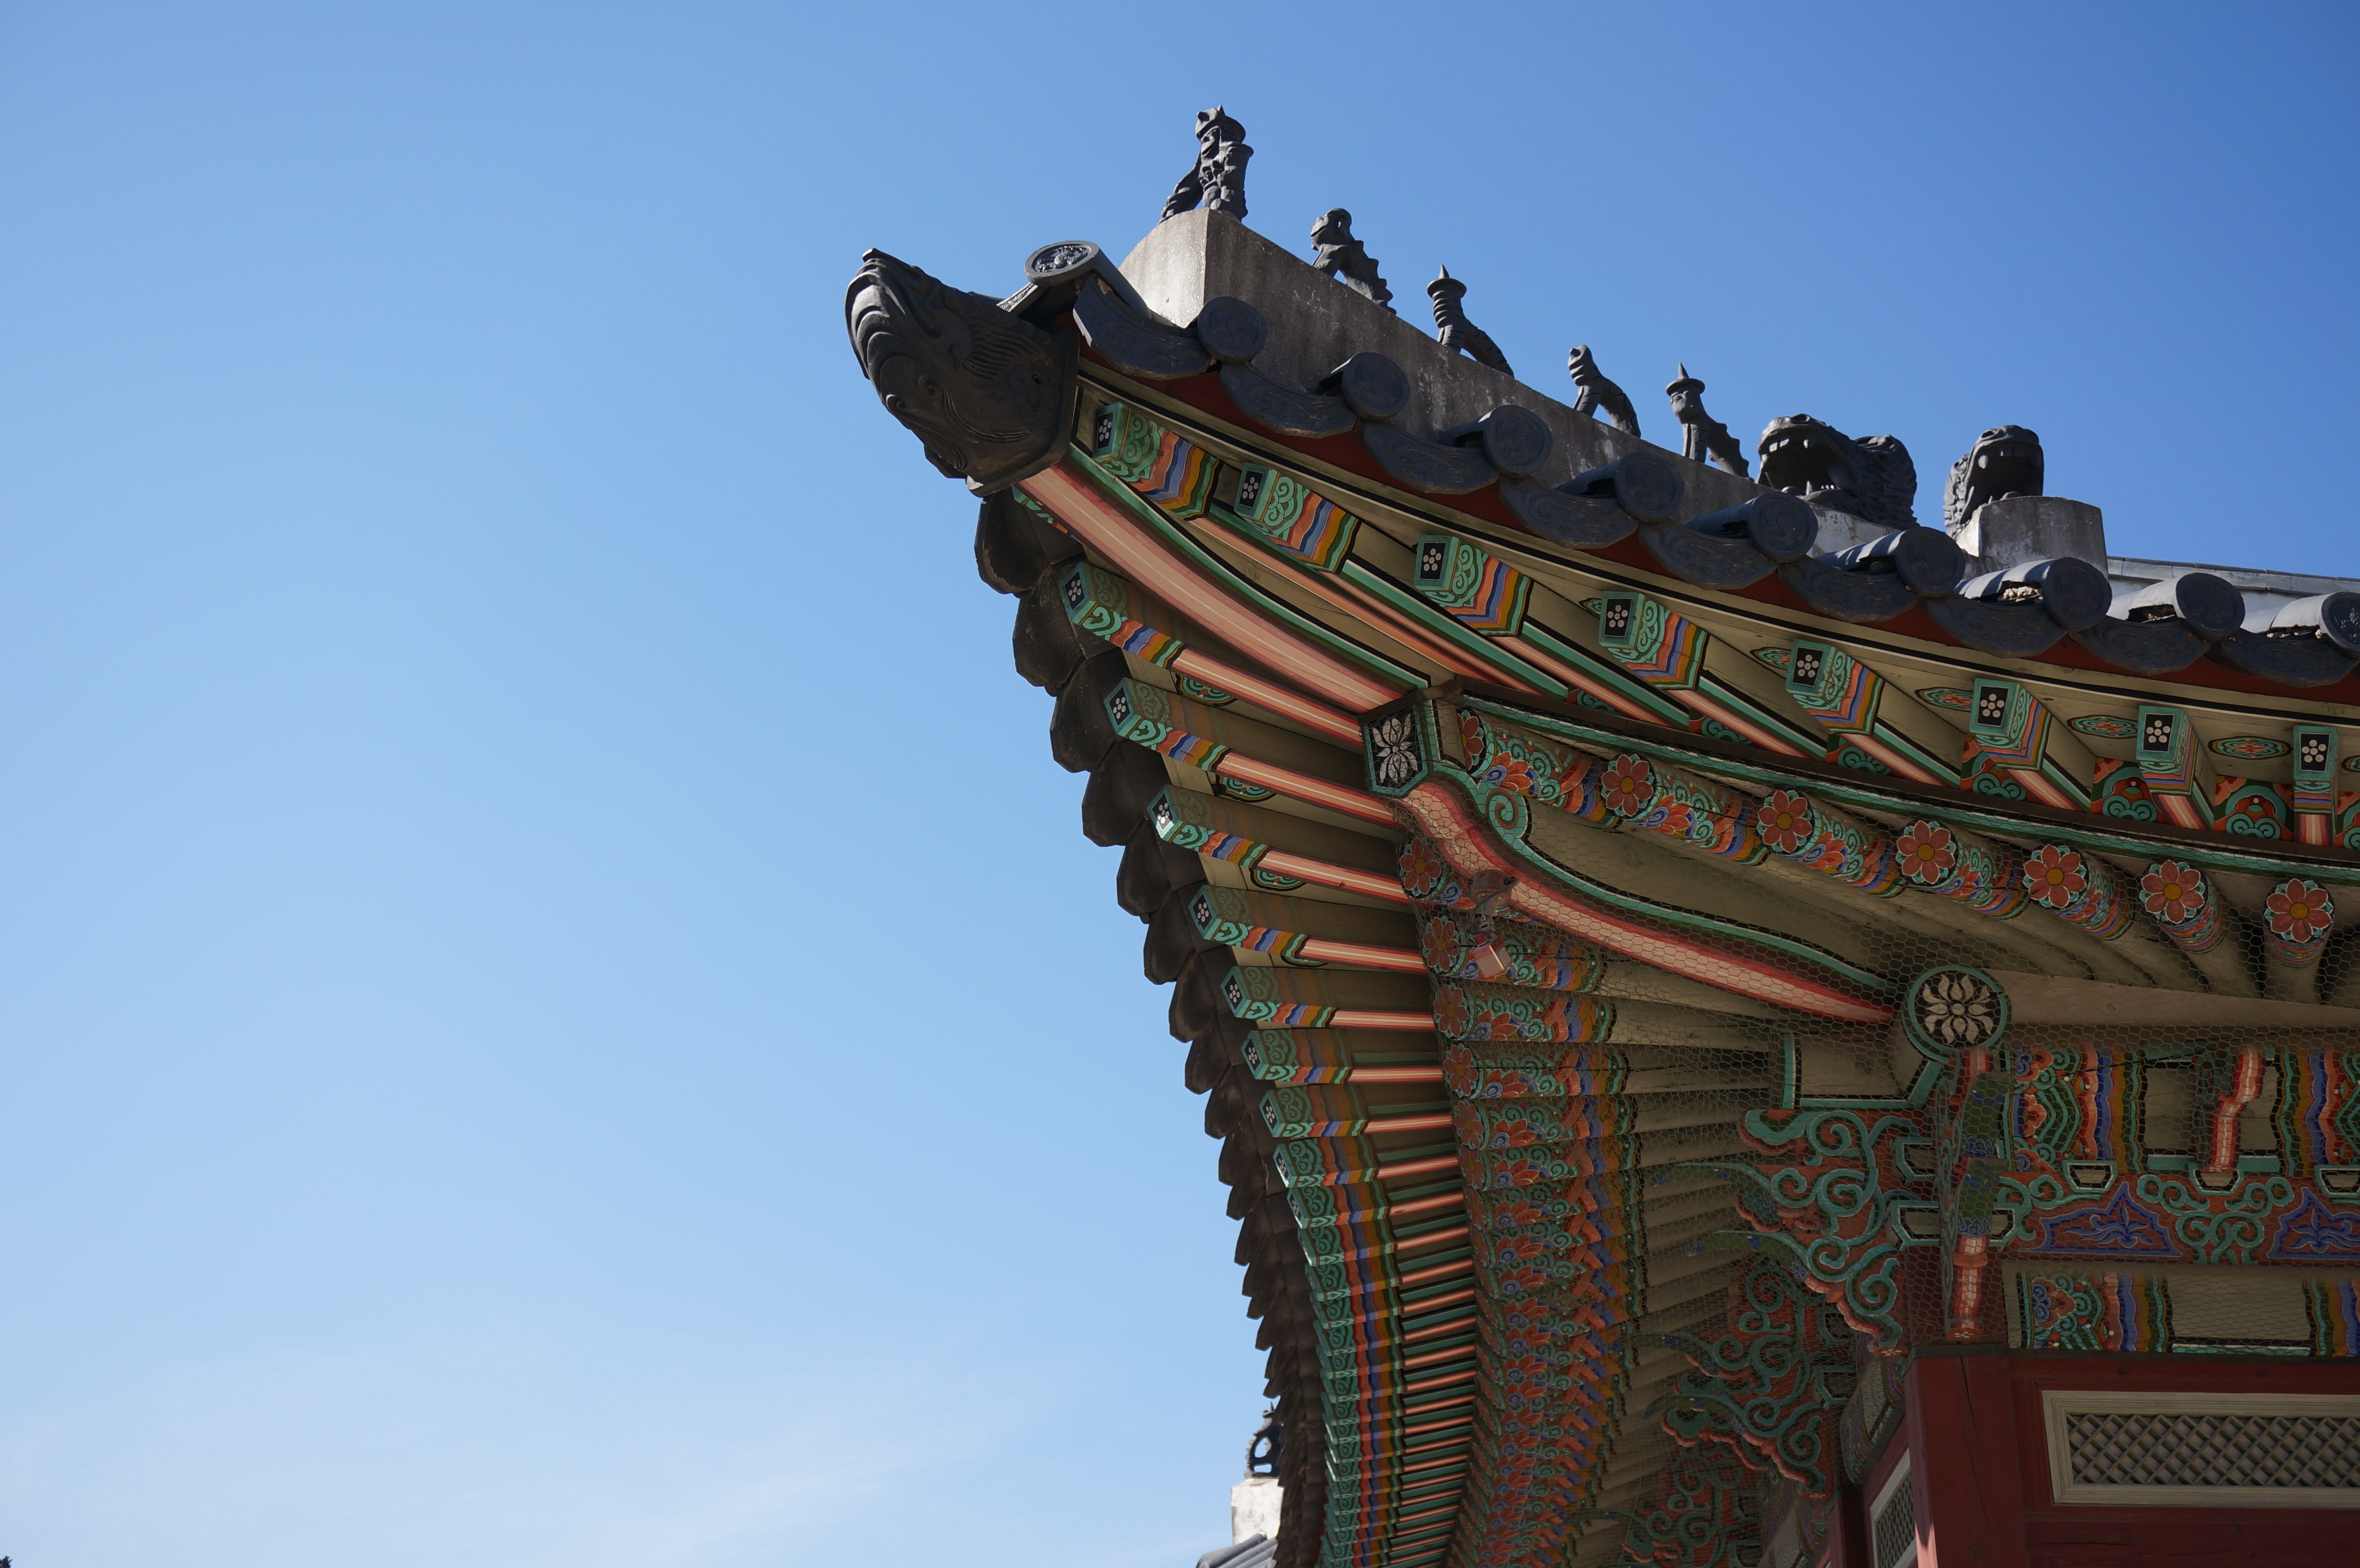
landscape, nature, sky, palace, travel, amusement park, tower, park, landmark, blue, korea, temple, priceless, pagoda, seoul, palaces, gyeongbuk palace